2022 Danish general election

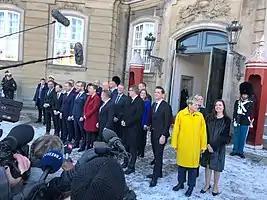
Frederiksen II first public appearance on 15 December 2022 at Amalienborg after having been presented before the Queen. Frederiksen (in red) with Ellemann to her right and Løkke to her left.

The election was simultaneously the best result for the Social Democrats in more than 20 years and the worst result for Venstre in more than 30 years. Mette Frederiksen, the leader of the red bloc and the incumbent prime minister, thanked voters for giving the red bloc a majority; despite winning a slim majority of one seat, she decided to follow her campaign promise and resign in order to seek a new centrist government with parties from both sides of the political spectrum. Following the results, she was congratulated by the prime ministers of Norway and Spain, Jonas Gahr Støre and Pedro Sánchez, both members of her same European political group, the Party of European Socialists.